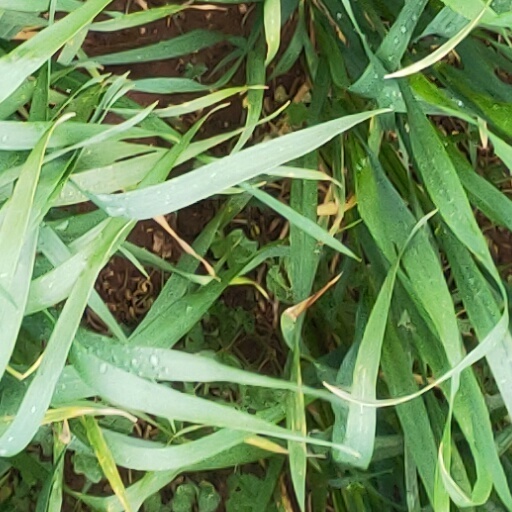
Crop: wheat